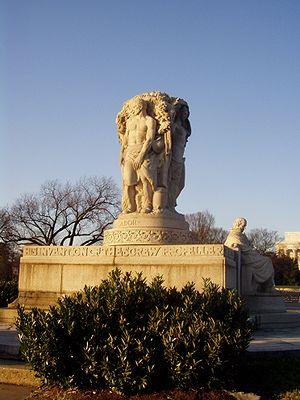
La ville de Washington compte de nombreuses sculptures en plein air. La Smithsonian Institution en compte près de 900 dans son inventaire. En plus des plus célèbres monuments et mémoriaux de la capitale, de nombreuses personnalités reconnues comme des héros nationaux ont été honorées, à titre posthume, une statue les représentant dans un parc ou une place publique. Certains de ces personnages de l'histoire américaine sont représentés plusieurs fois dans la capitale. Abraham Lincoln, par exemple, est représenté par au moins trois sculptures, dont celles au Lincoln Memorial, au Lincoln Park, et à l'ancienne Cour supérieure du district de Columbia. Plusieurs personnalités internationales, telles Mohandas Karamchand Gandhi, ont également été immortalisées par des statues. D'autres figures humaines ne font référence à aucun personnage historique telle par exemple la statue de la Liberté qui ne doit pas être confondue avec la statue de la Liberté à New York, statue allégorique de 19 ½ pieds de haut qui repose au sommet du dôme du Capitole.
Le John Ericsson National Memorial, situé près du National Mall à l'angle des rues Ohio Drive et Independence Avenue SW, à Washington, est dédié à l'homme qui a révolutionné l'histoire navale avec son invention de l'hélice. L'ingénieur suédois John Ericsson a également été le concepteur de l'USS Monitor, le navire qui a assuré la suprématie navale de l'Union pendant la guerre civile américaine